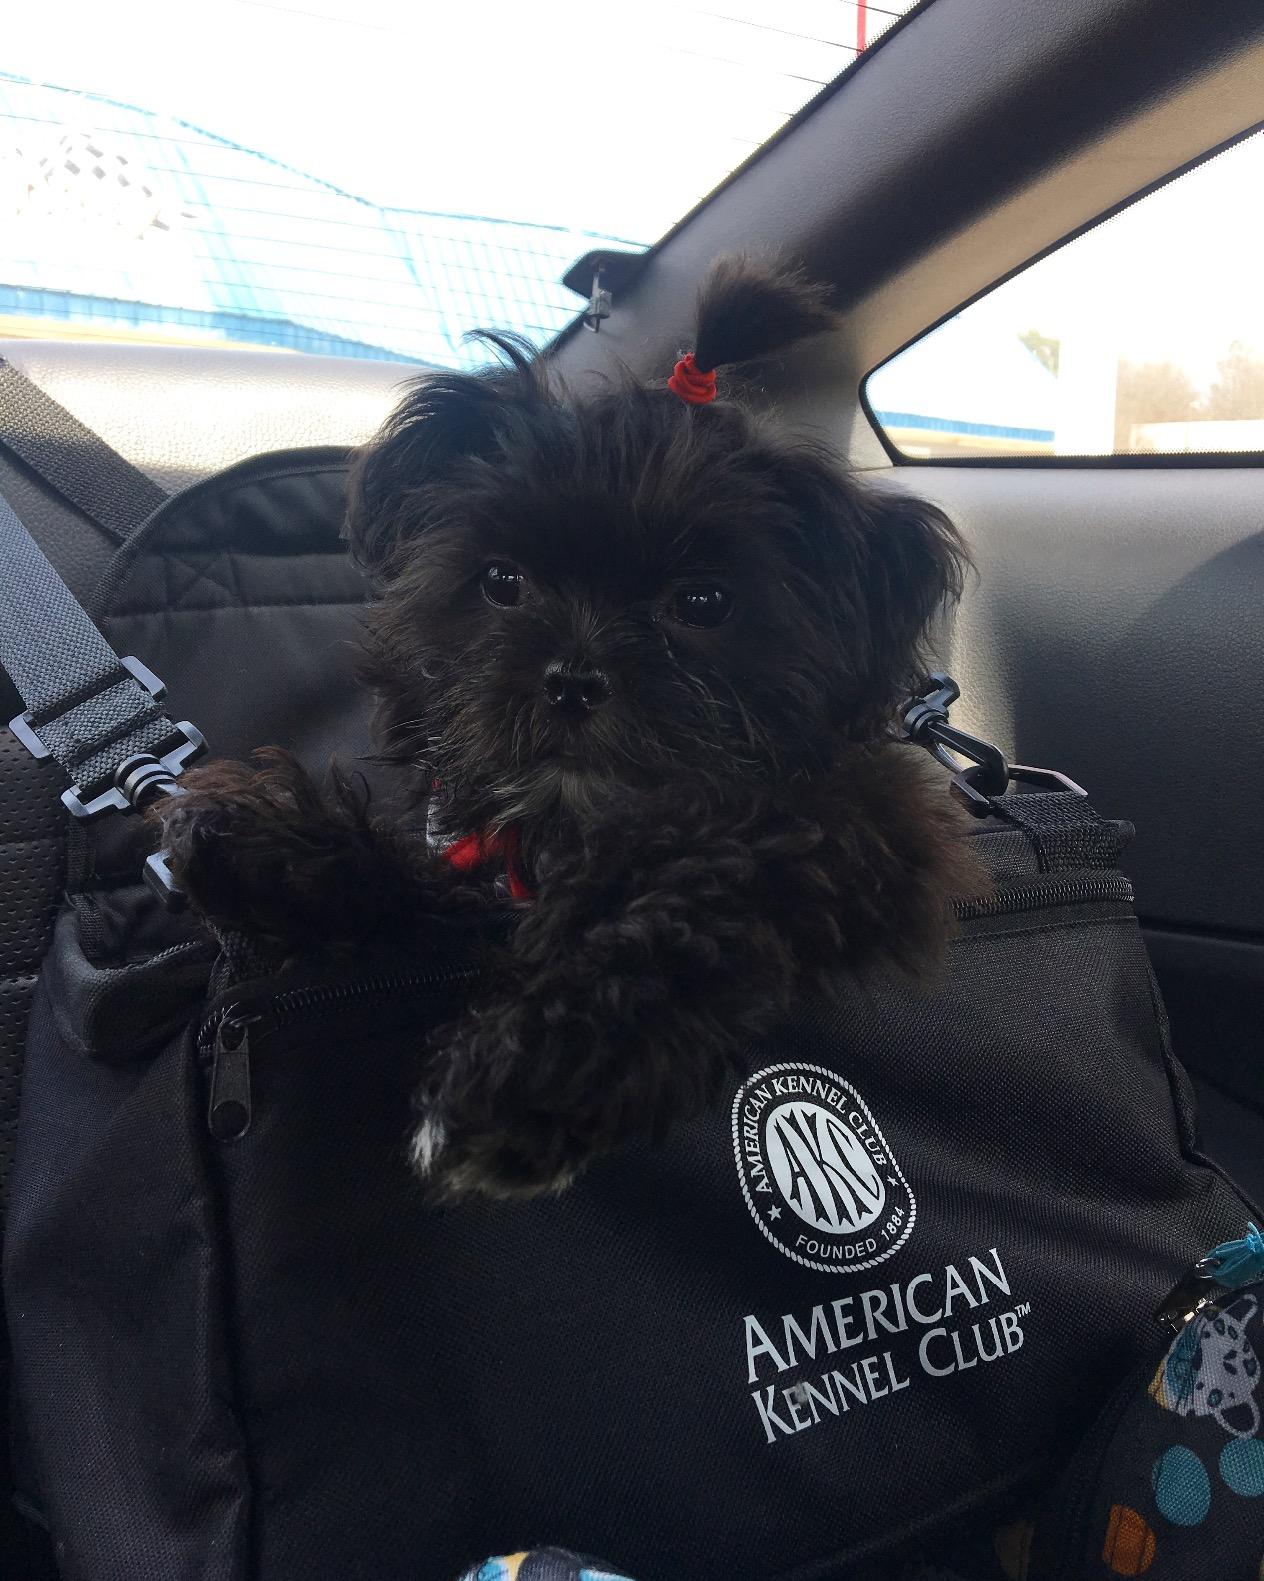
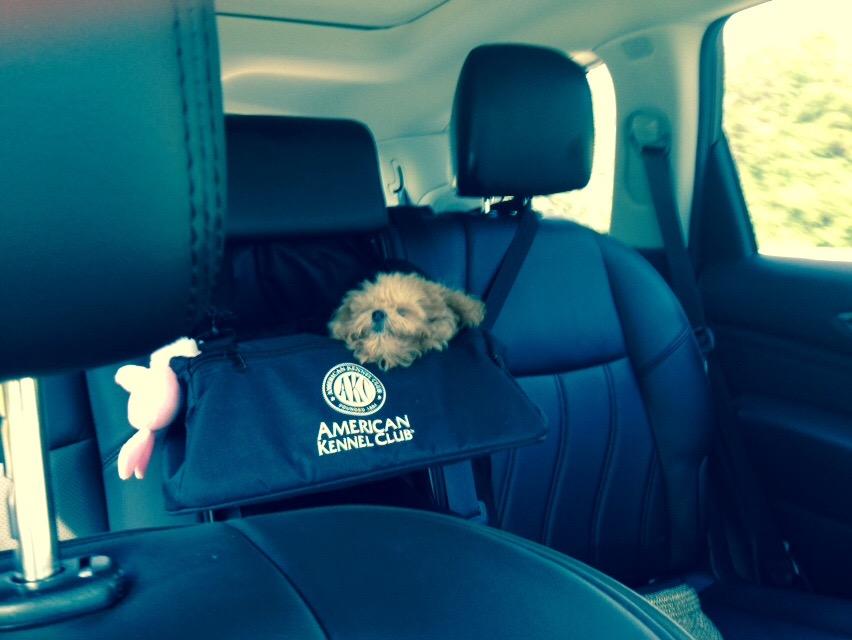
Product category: items_kennel
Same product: yes